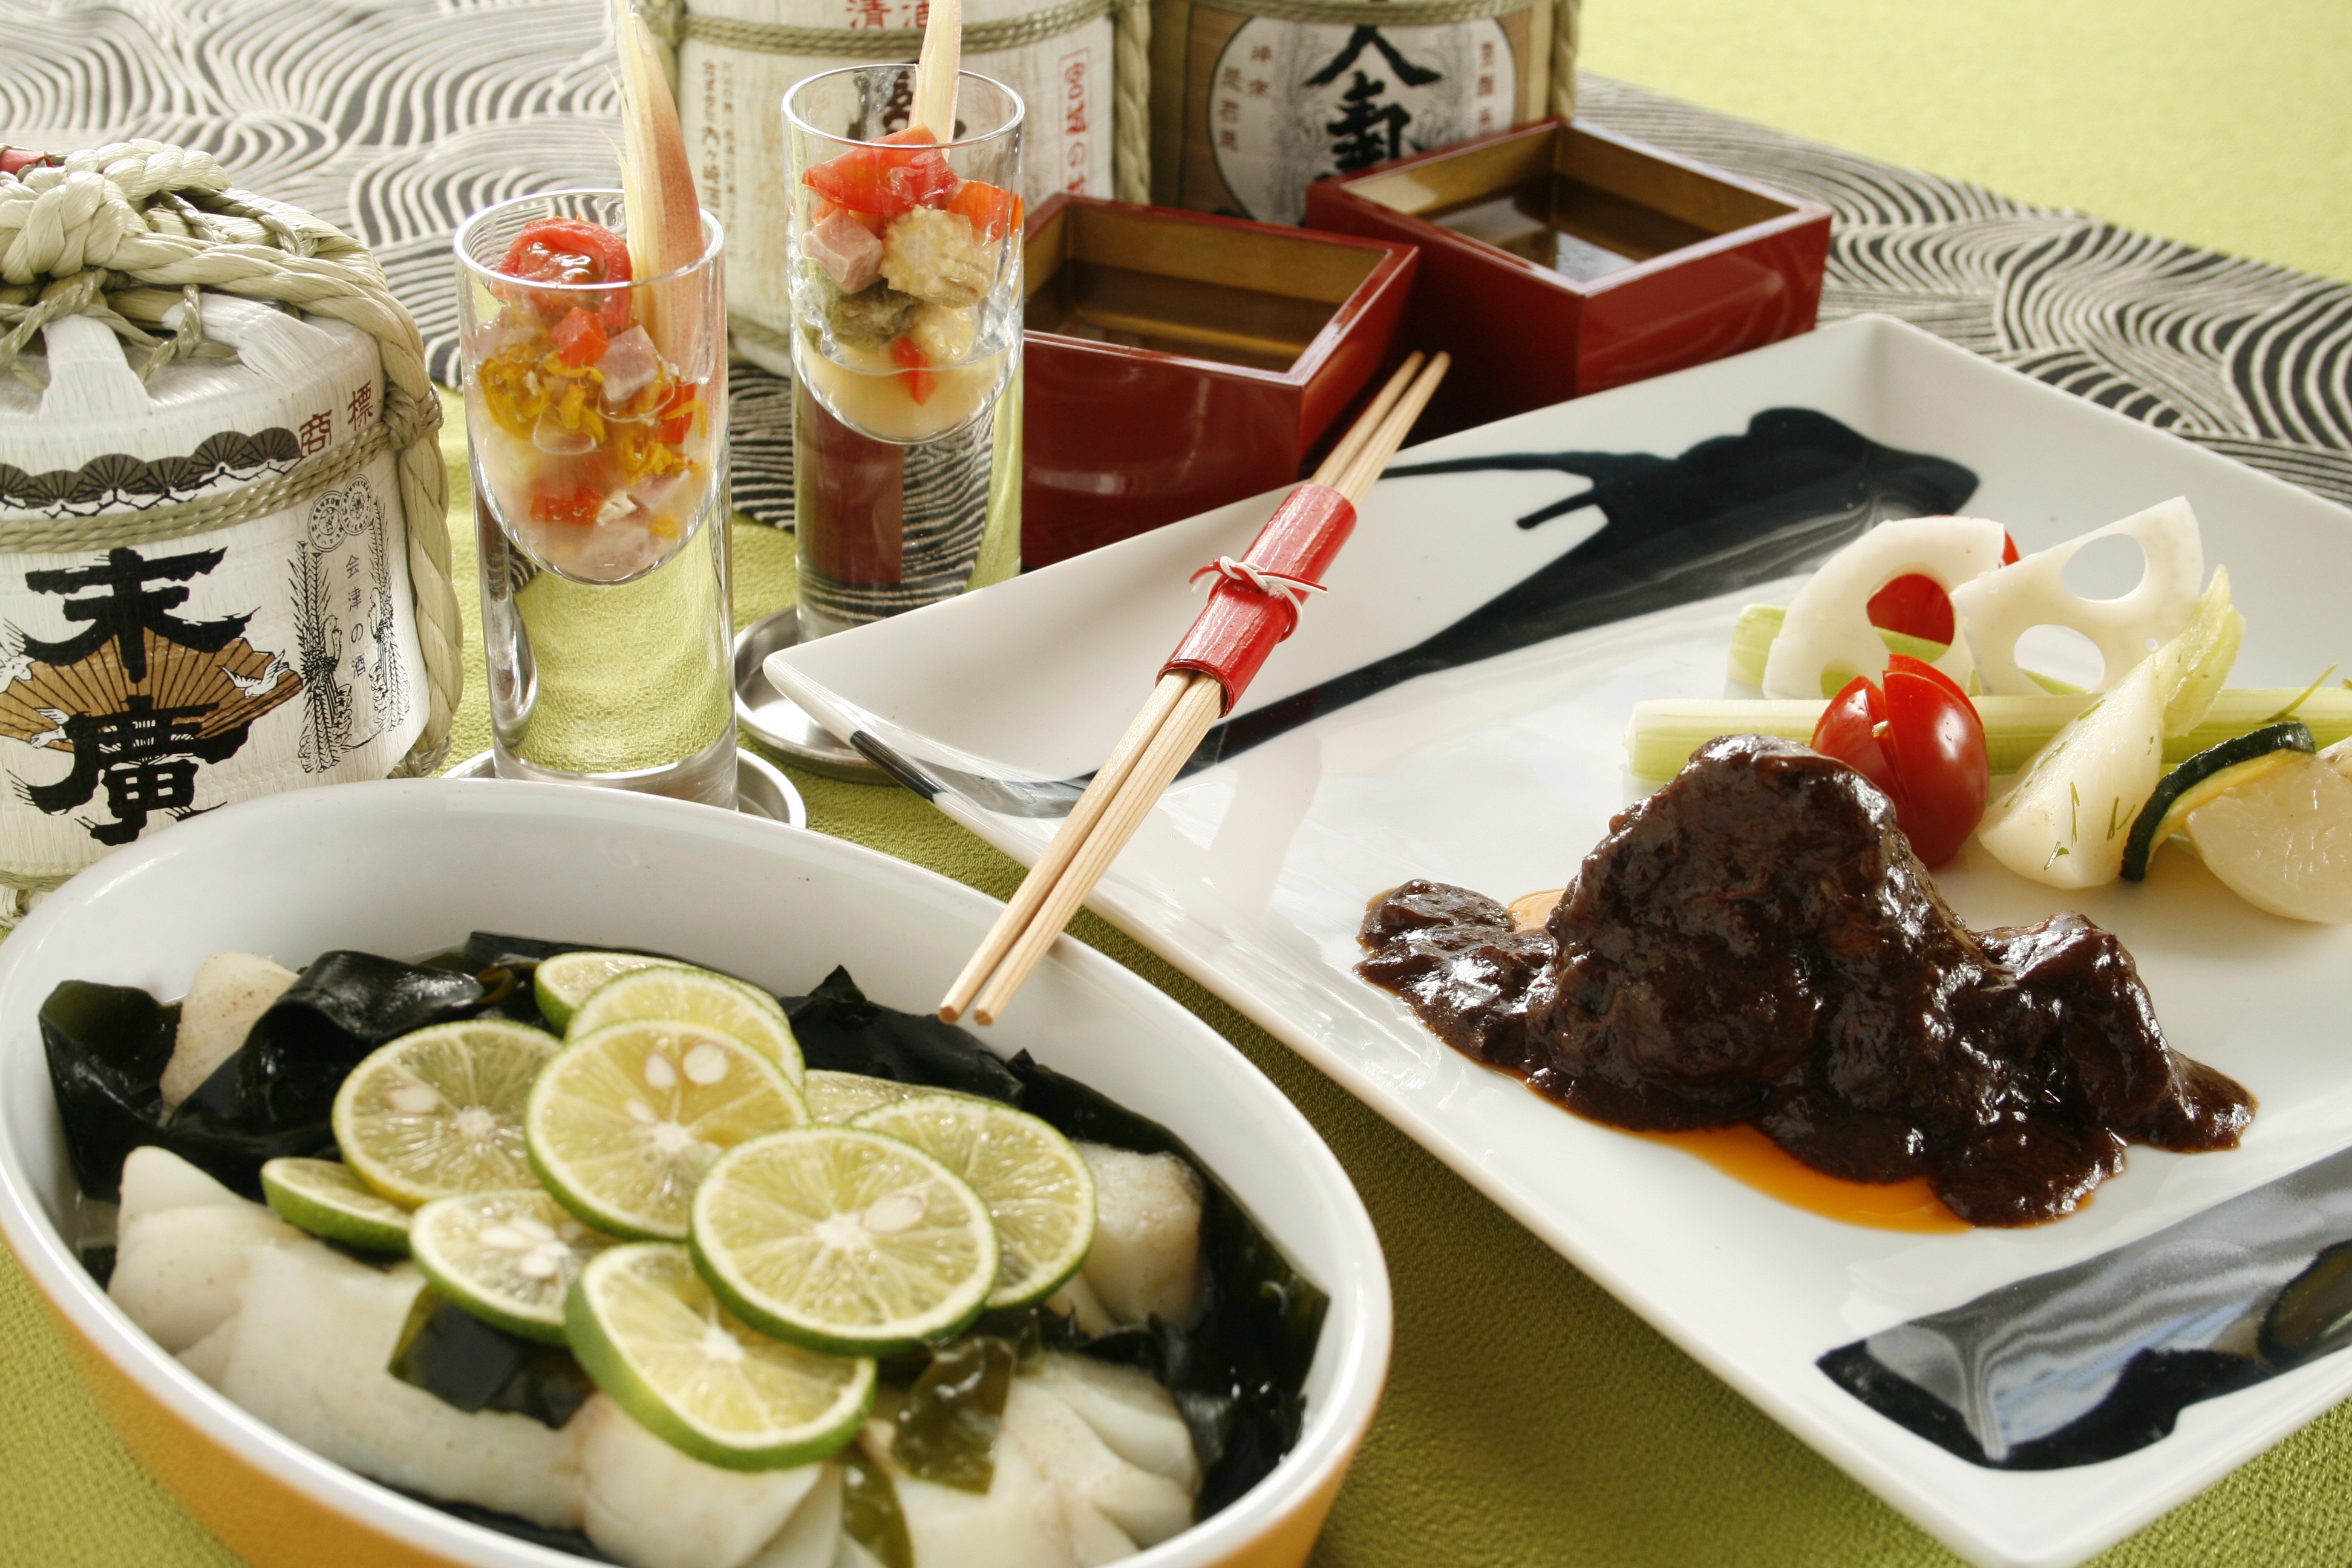
restaurant, dish, meal, food, breakfast, lunch, cuisine, asian food, supper, brunch, fish dishes, hors d oeuvre, boiled wine, sake and cooking, rise wine, compromise between east and west